Hungarian Turanism

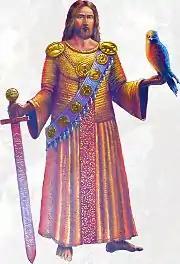
Jesus Christ as a Parthian-Hungarian warrior prince

At the beginning of Hungarian Turanism, some of its notable promoters and researchers like Vámbéry, Vilmos Hevesy, and Ignác Goldziher were Jewish or of Jewish descent (Vámbéry was neither proud nor ashamed of his Jewish ancestry, he became a member of the Reformed Church, and considered himself Hungarian).